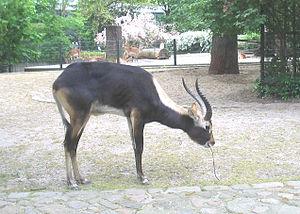
Le cobe de Mrs Gray ou cobe de Lechwe du Nil est une espèce du genre Kobus découverte par Fitzinger en 1855.